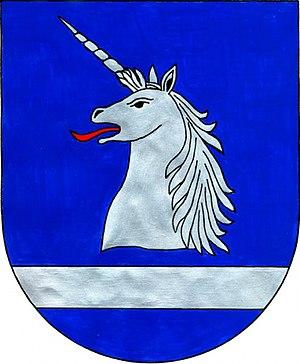
Třebsko est une commune du district de Příbram, dans la région de Bohême-Centrale, en République tchèque. Sa population s'élevait à 285 habitants en 2020.